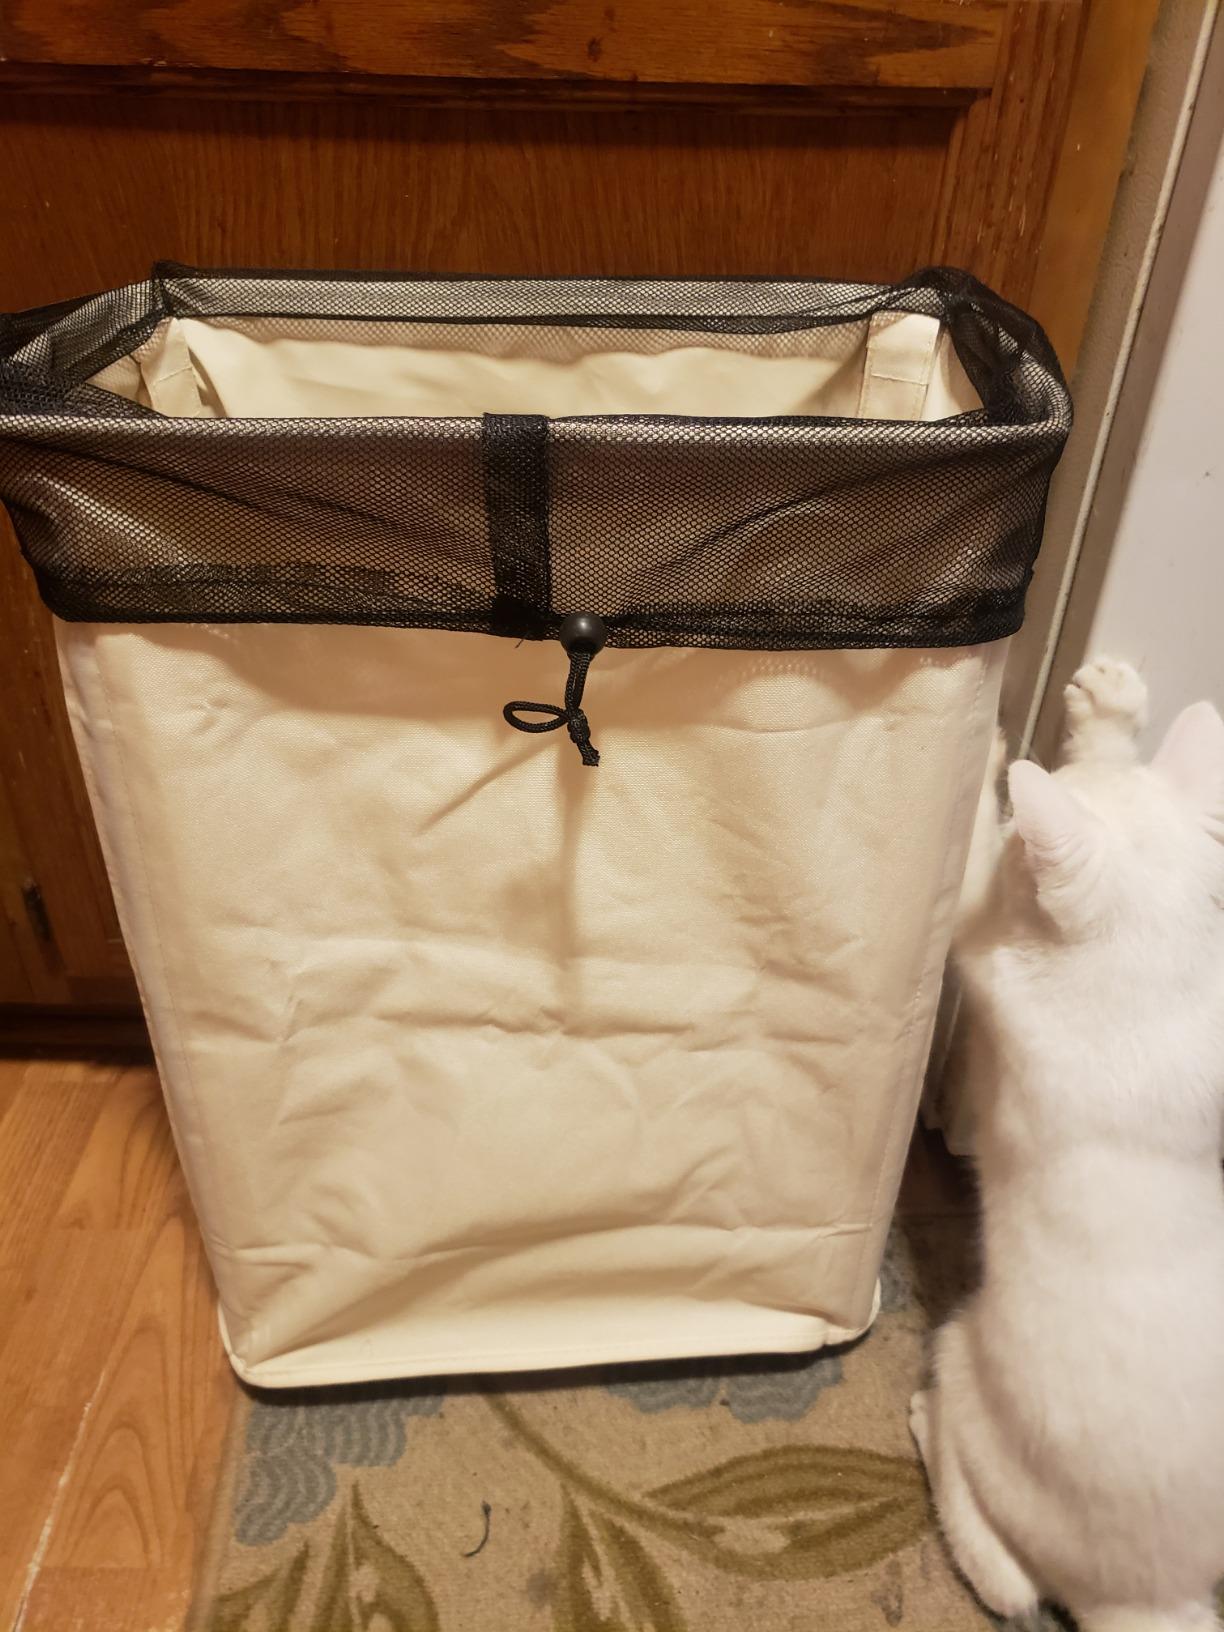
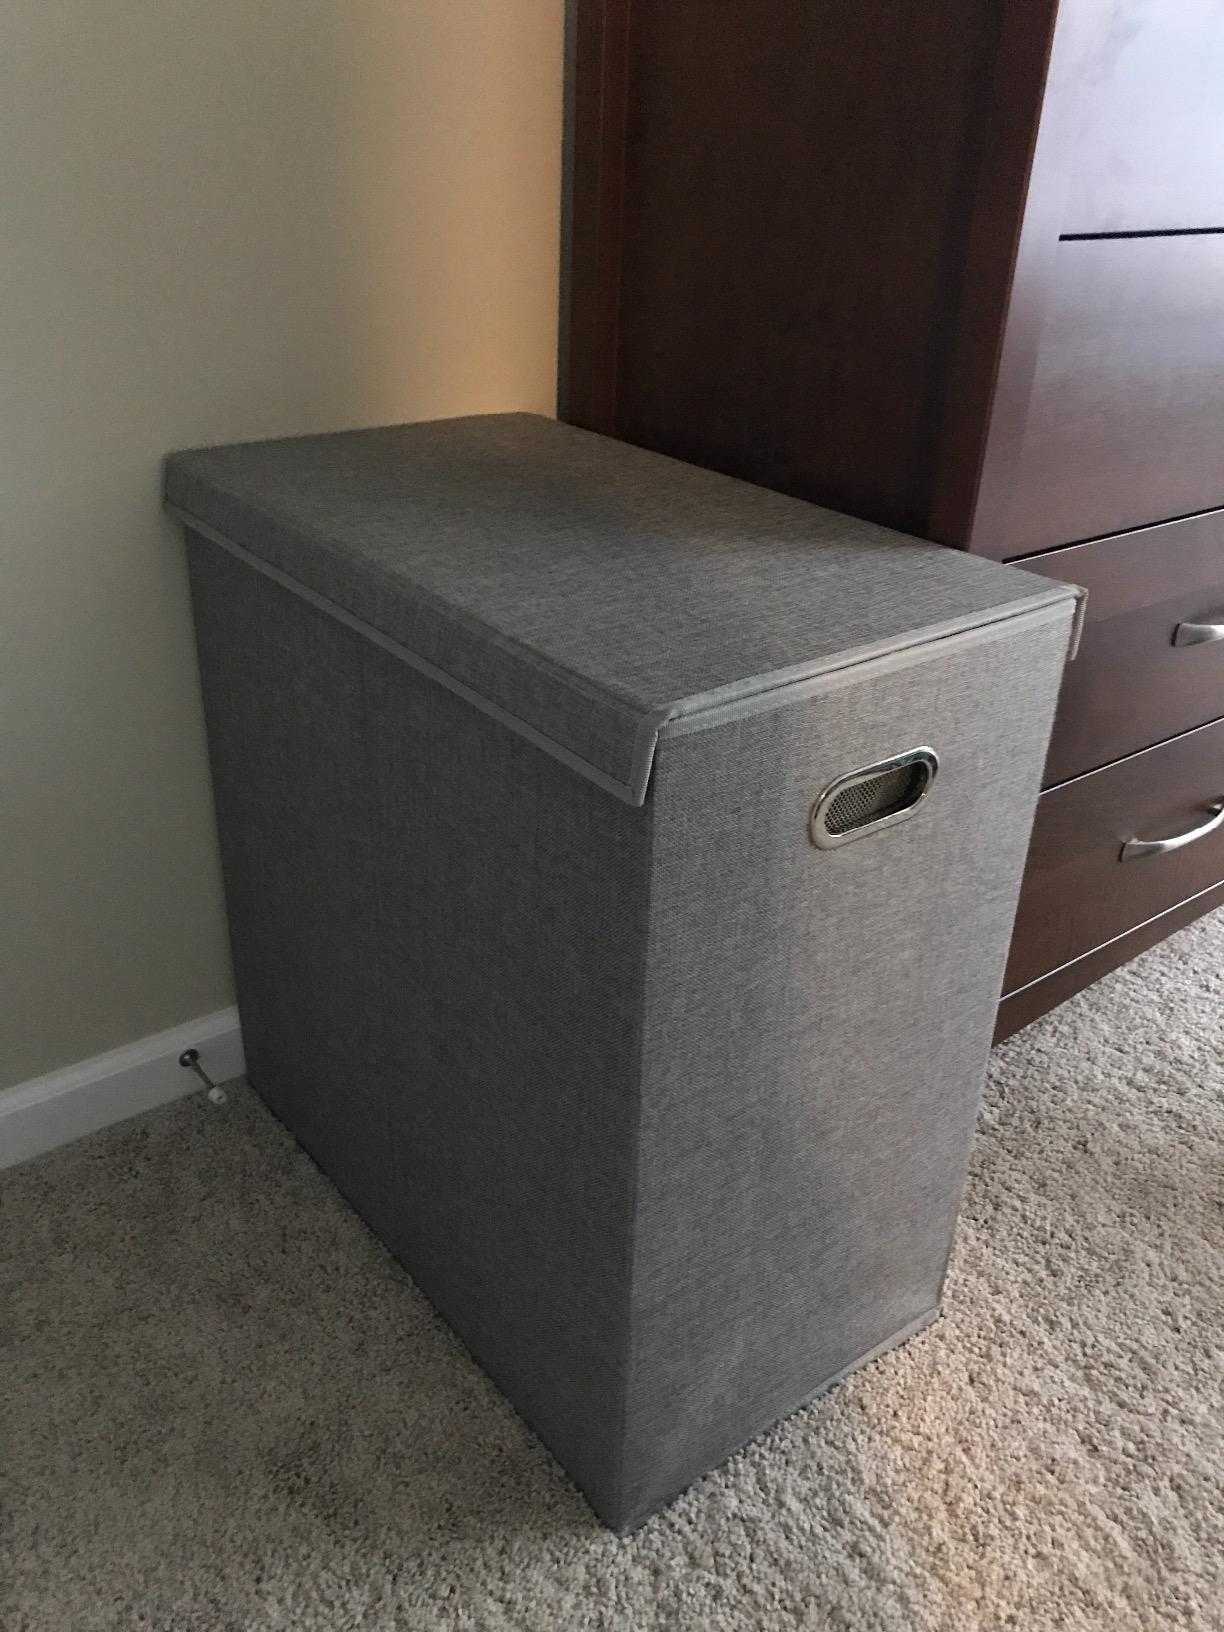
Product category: items_hamper
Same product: no